Symbols of Francoism

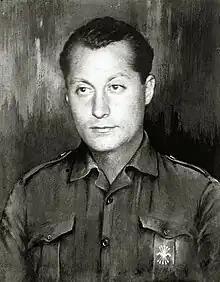
Altered photograph of the 3rd Marquess of Estella ('José Antonio') in the Falange blue shirt

Uniforms were adopted gradually—photographs taken at the founding ceremony of the "Falange Española de las JONS" in October 1933 do not show anyone wearing a uniform,